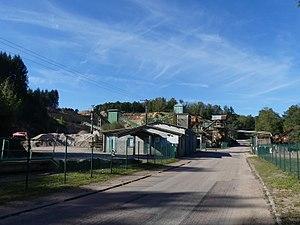
Installations de la carrière exploitée par la SEGRA à Abjat-sur-Bandiat, Dordogne, France.
Abjat-sur-Bandiat est une commune française située dans le département de la Dordogne, en région Nouvelle-Aquitaine.